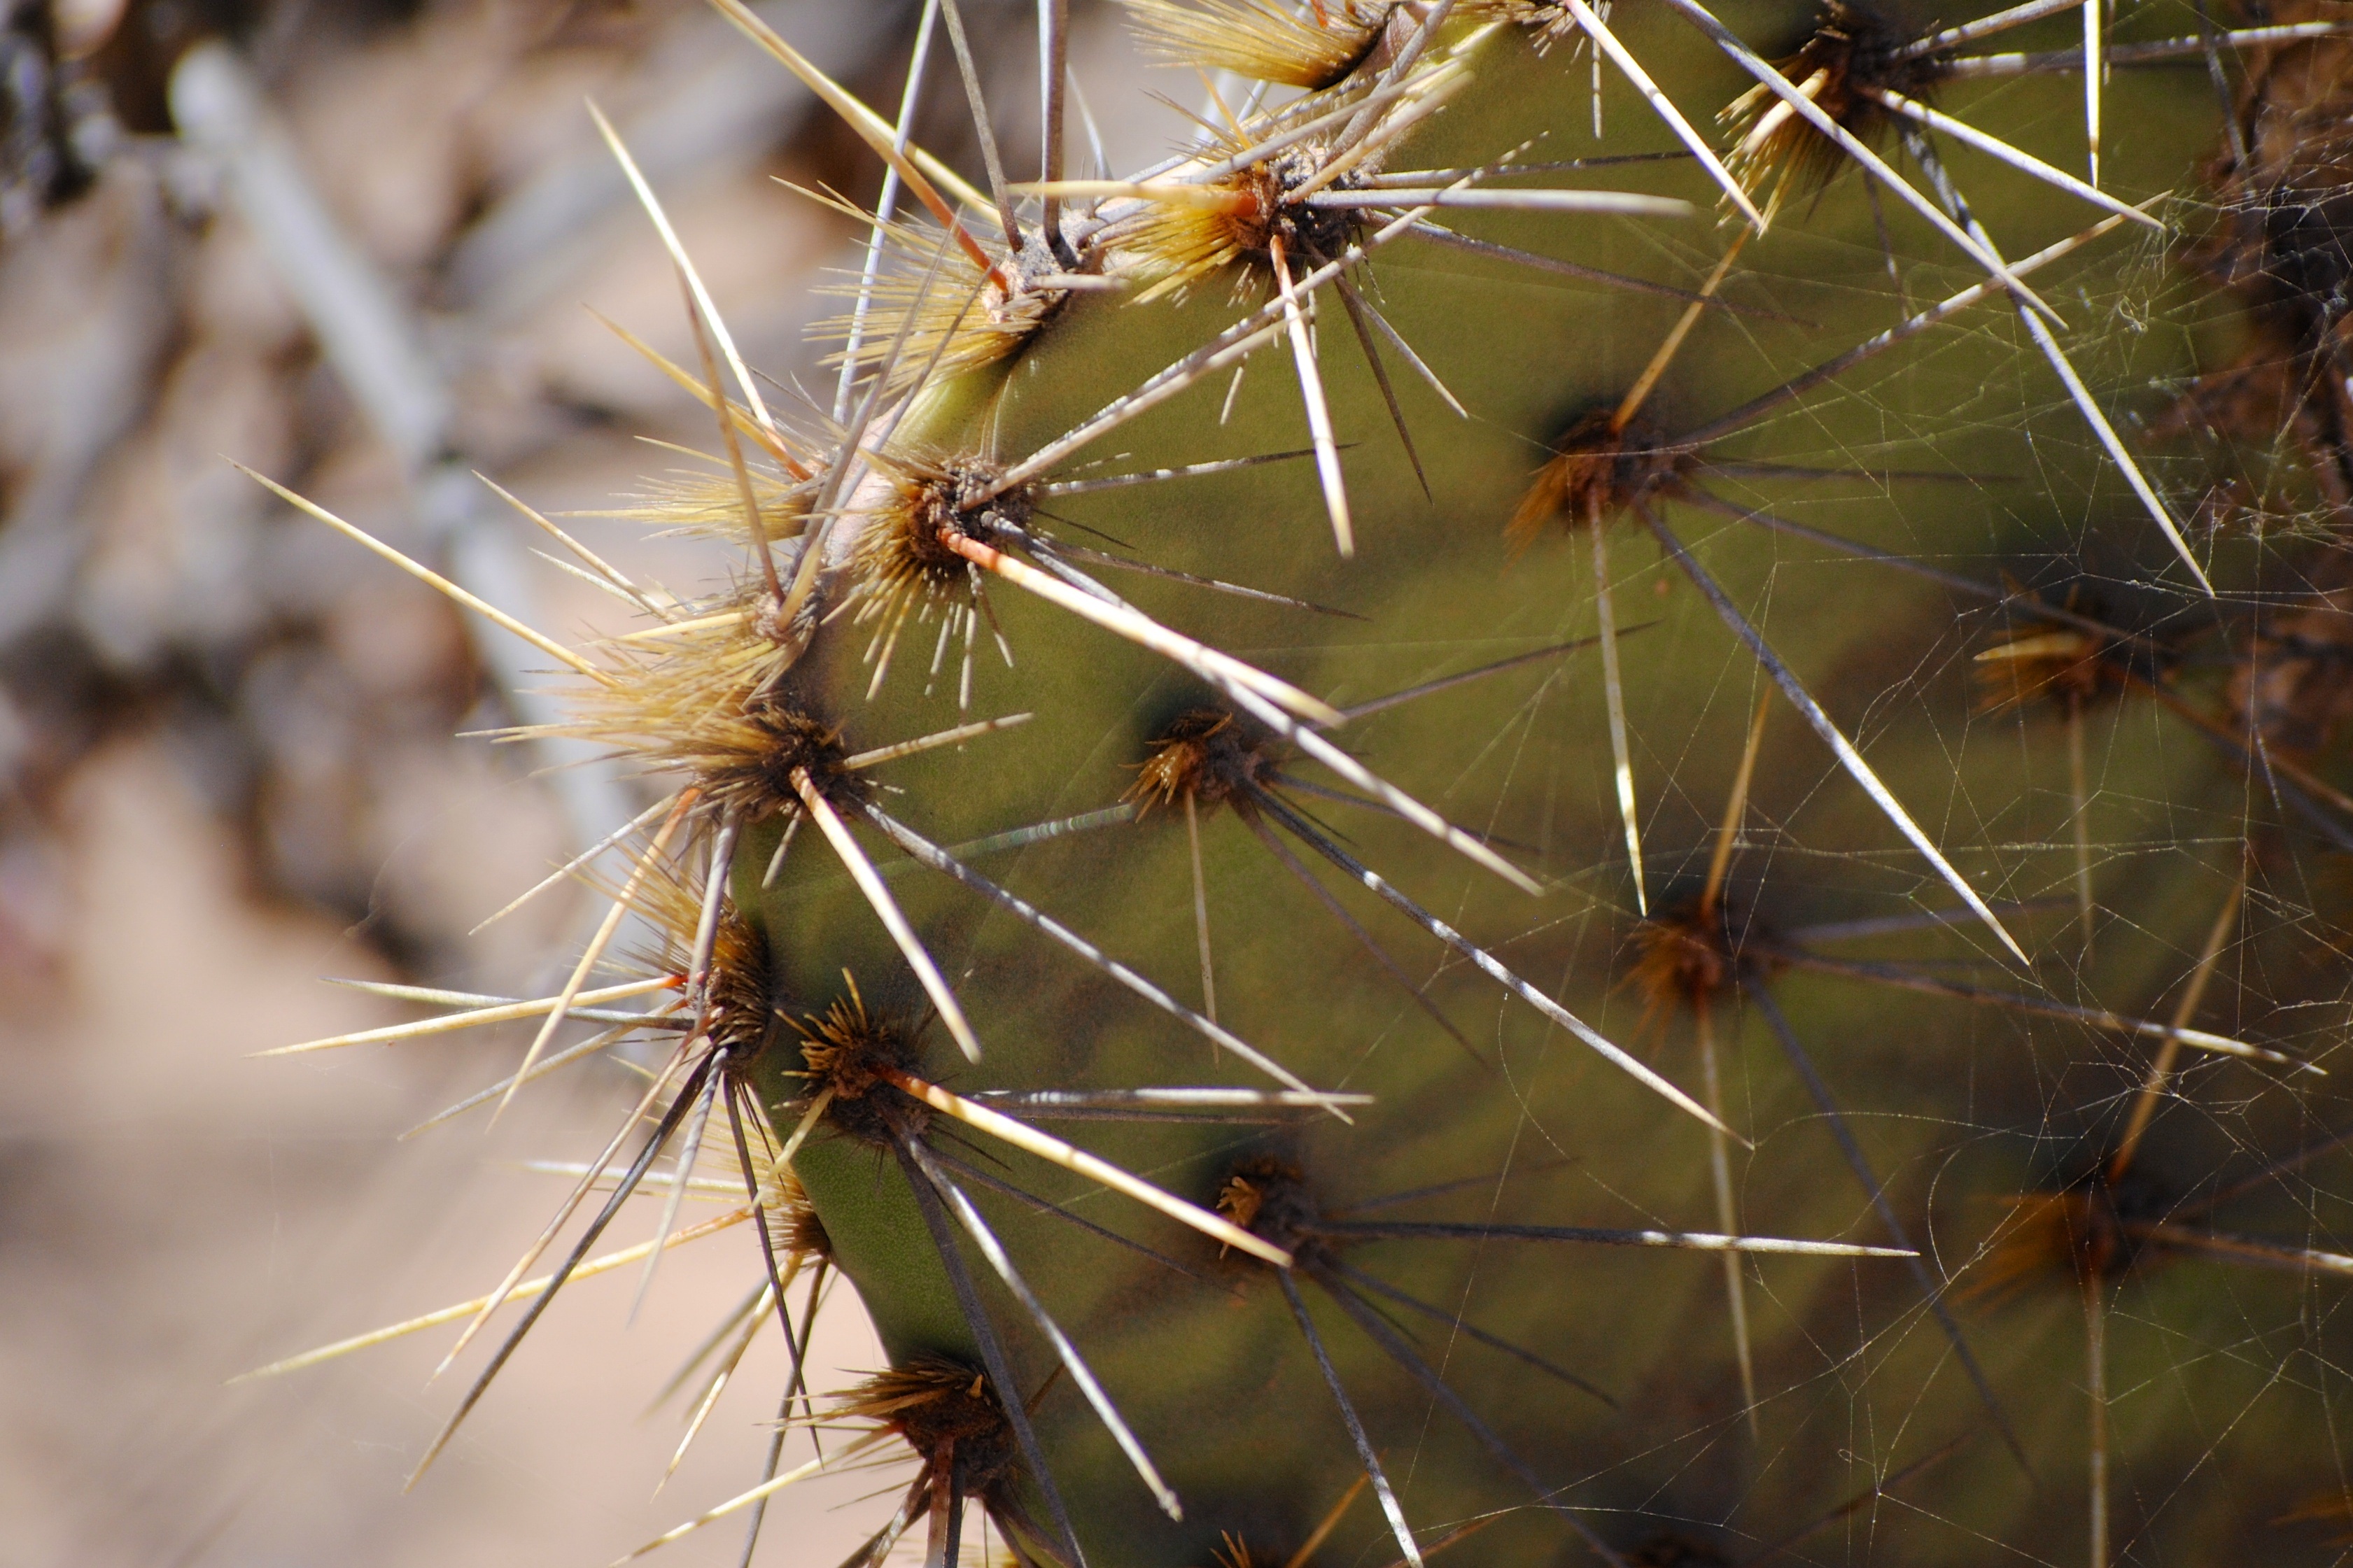
cactus, plant, flower, botany, flora, fauna, close up, spikes, caryophyllales, macro photography, flowering plant, prickly pear, torrey pines, plant stem, land plant, thorns spines and prickles, hedgehog cactus